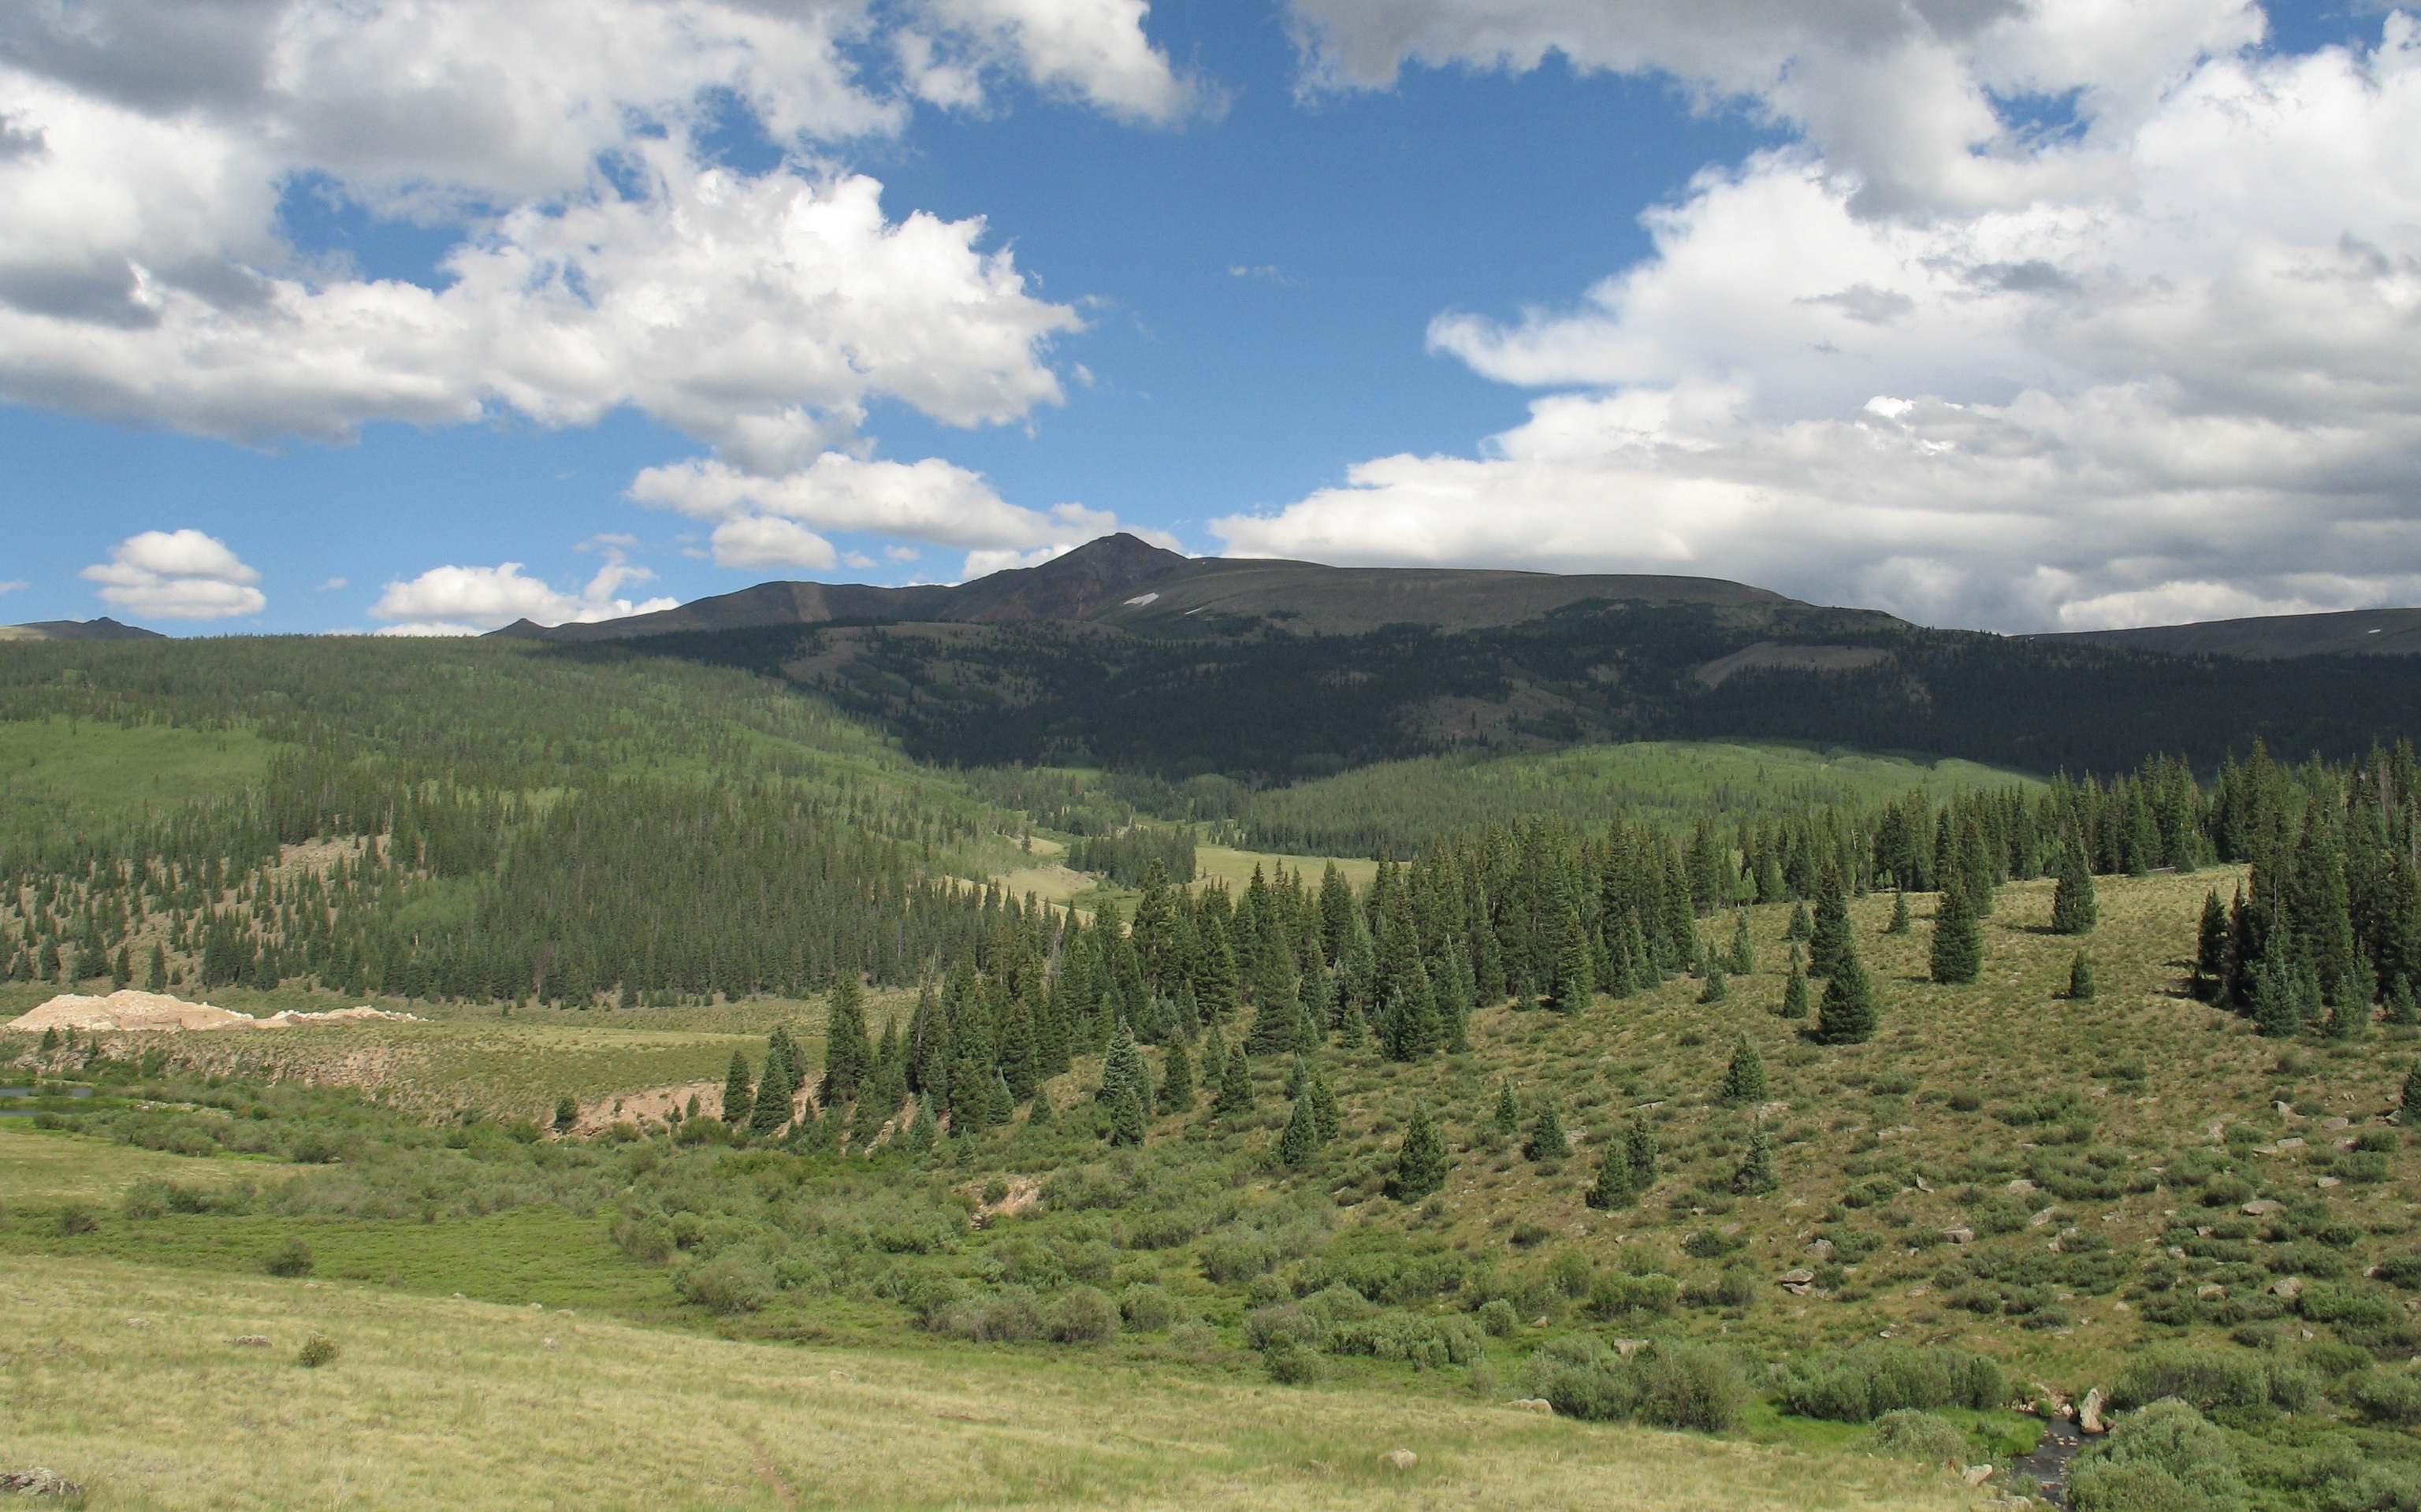
landscape, tree, forest, wilderness, mountain, cloud, field, meadow, prairie, hill, lake, valley, mountain range, pasture, highland, ridge, plain, grassland, plateau, fell, habitat, loch, ecosystem, rural area, natural environment, geographical feature, mountainous landforms